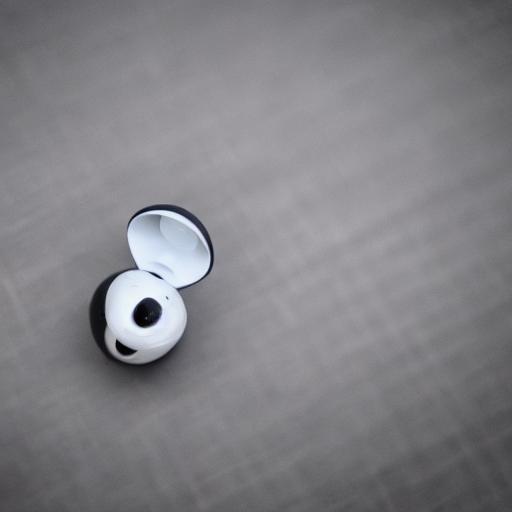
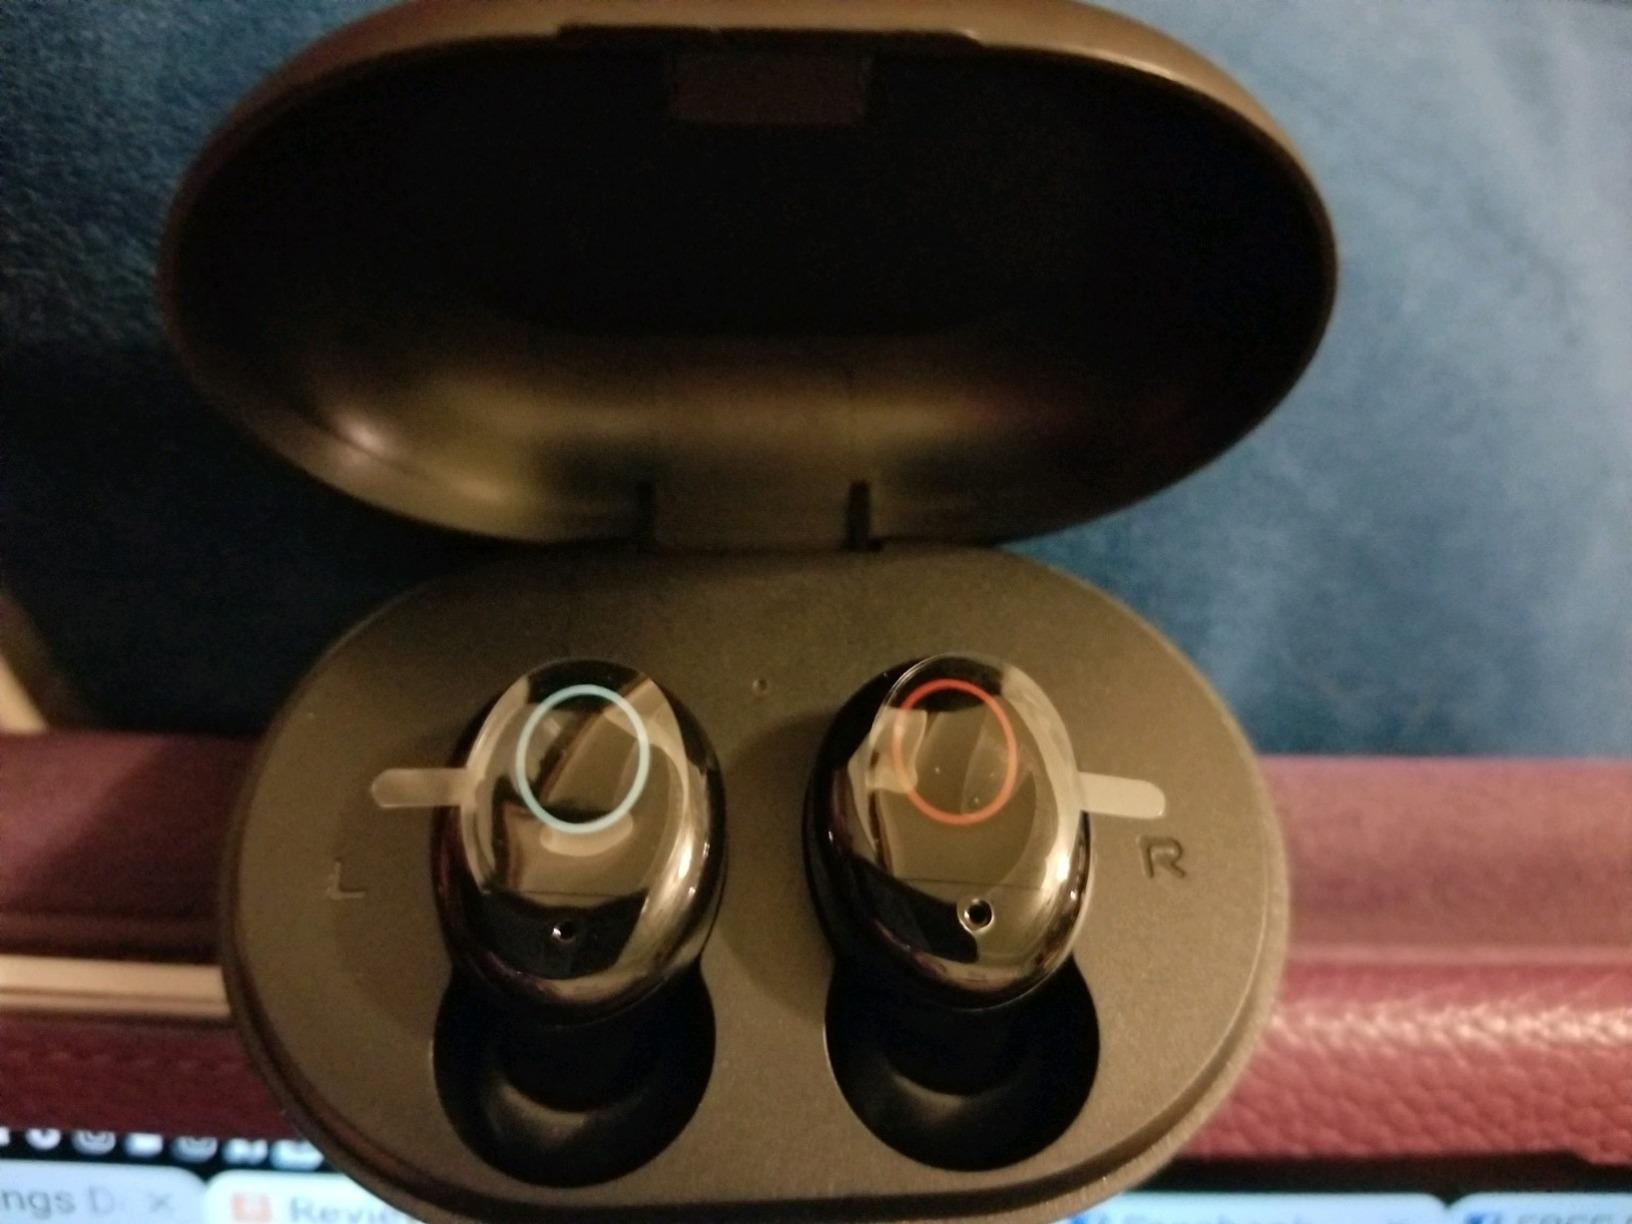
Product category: earbuds
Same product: no